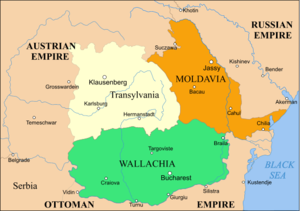
L’histoire de la Roumanie, en tant qu'État moderne, ne commence réellement qu'avec la création des Principautés unies de Moldavie et de Valachie en 1859. Cependant, l'histoire des pays où évoluent les roumanophones remonte à l'Antiquité et comprend des territoires plus vastes que la Roumanie actuelle.
Bessarabie méridionale est la dénomination d'une bande de territoire située sur la rive gauche aval du Prut et du bas-Danube, le long du bras de Chilia et des rivages de la mer Noire au nord de celui-ci. Neuf limans poissonneux s'y trouvent.